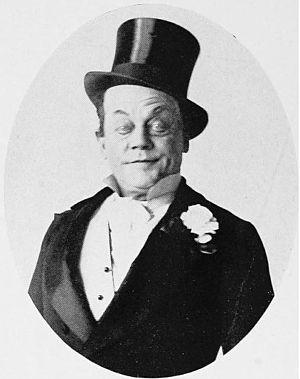
Frank Daniels est un acteur américain de vaudeville qui tourne à la fin de sa carrière pour le cinéma muet. Il est connu pour son interprétation du personnage de Captain Jinks.